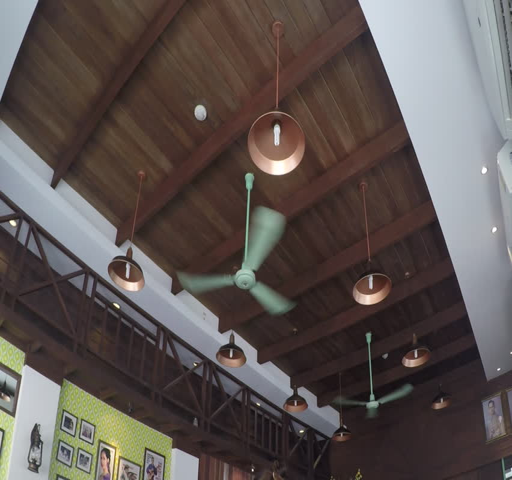
a ceiling fan in a restaurant